100 Days My Prince

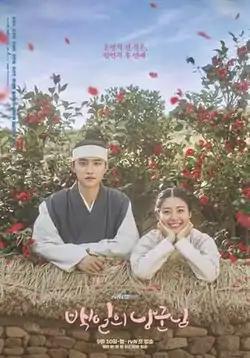
Promotional poster

100 Days My Prince is a 2018 South Korean television series starring Doh Kyung-soo and Nam Ji-hyun. The series aired on tvN from September 10 to October 30, 2018, every Monday and Tuesday at 21:30 (KST). It is one of the highest-rated Korean dramas in cable television history.